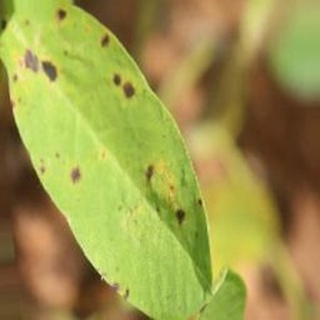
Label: groundnut_late_leaf_spot